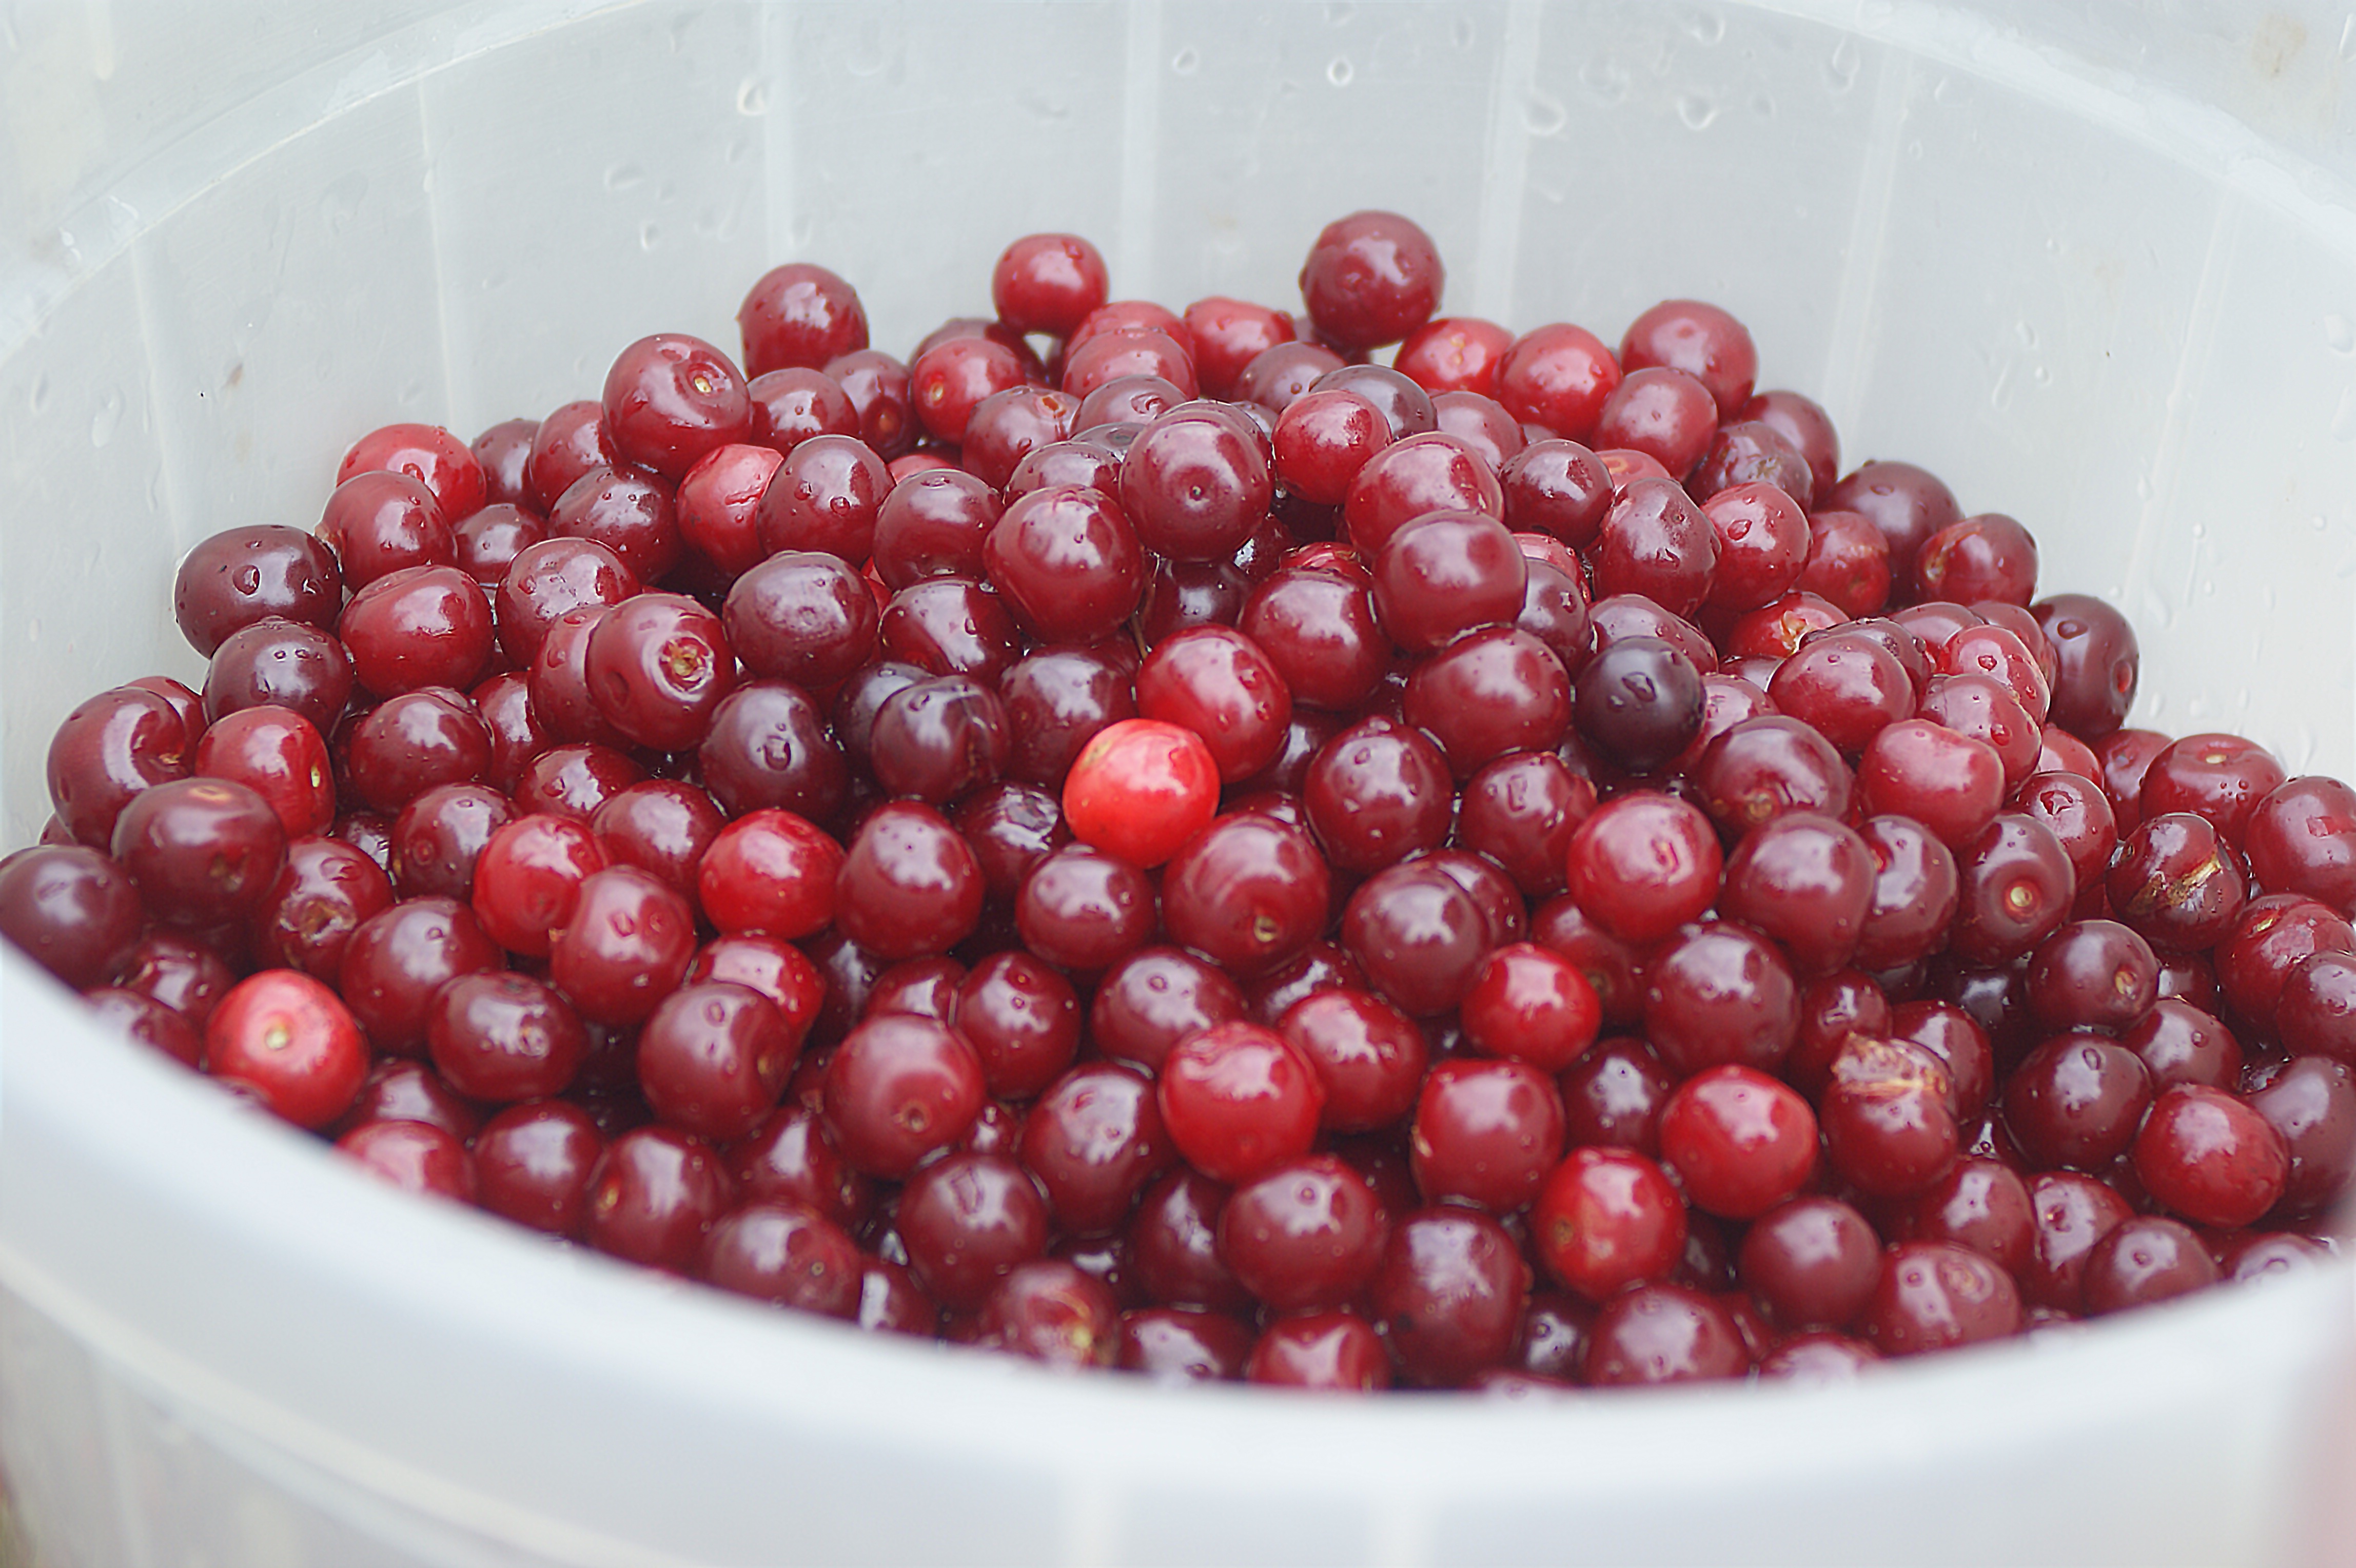
nature, plant, fruit, berry, sweet, summer, ripe, food, red, produce, natural, fresh, basket, healthy, blackberry, cranberry, vitamin, eating, nutrition, little, diet, healthy food, healthy eating, cherry, organic, picking, flowering plant, pannier, eating healthy, organic food, land plant, frutti di bosco, zante currant, lingonberry jam, pink peppercorn, cranberry juice